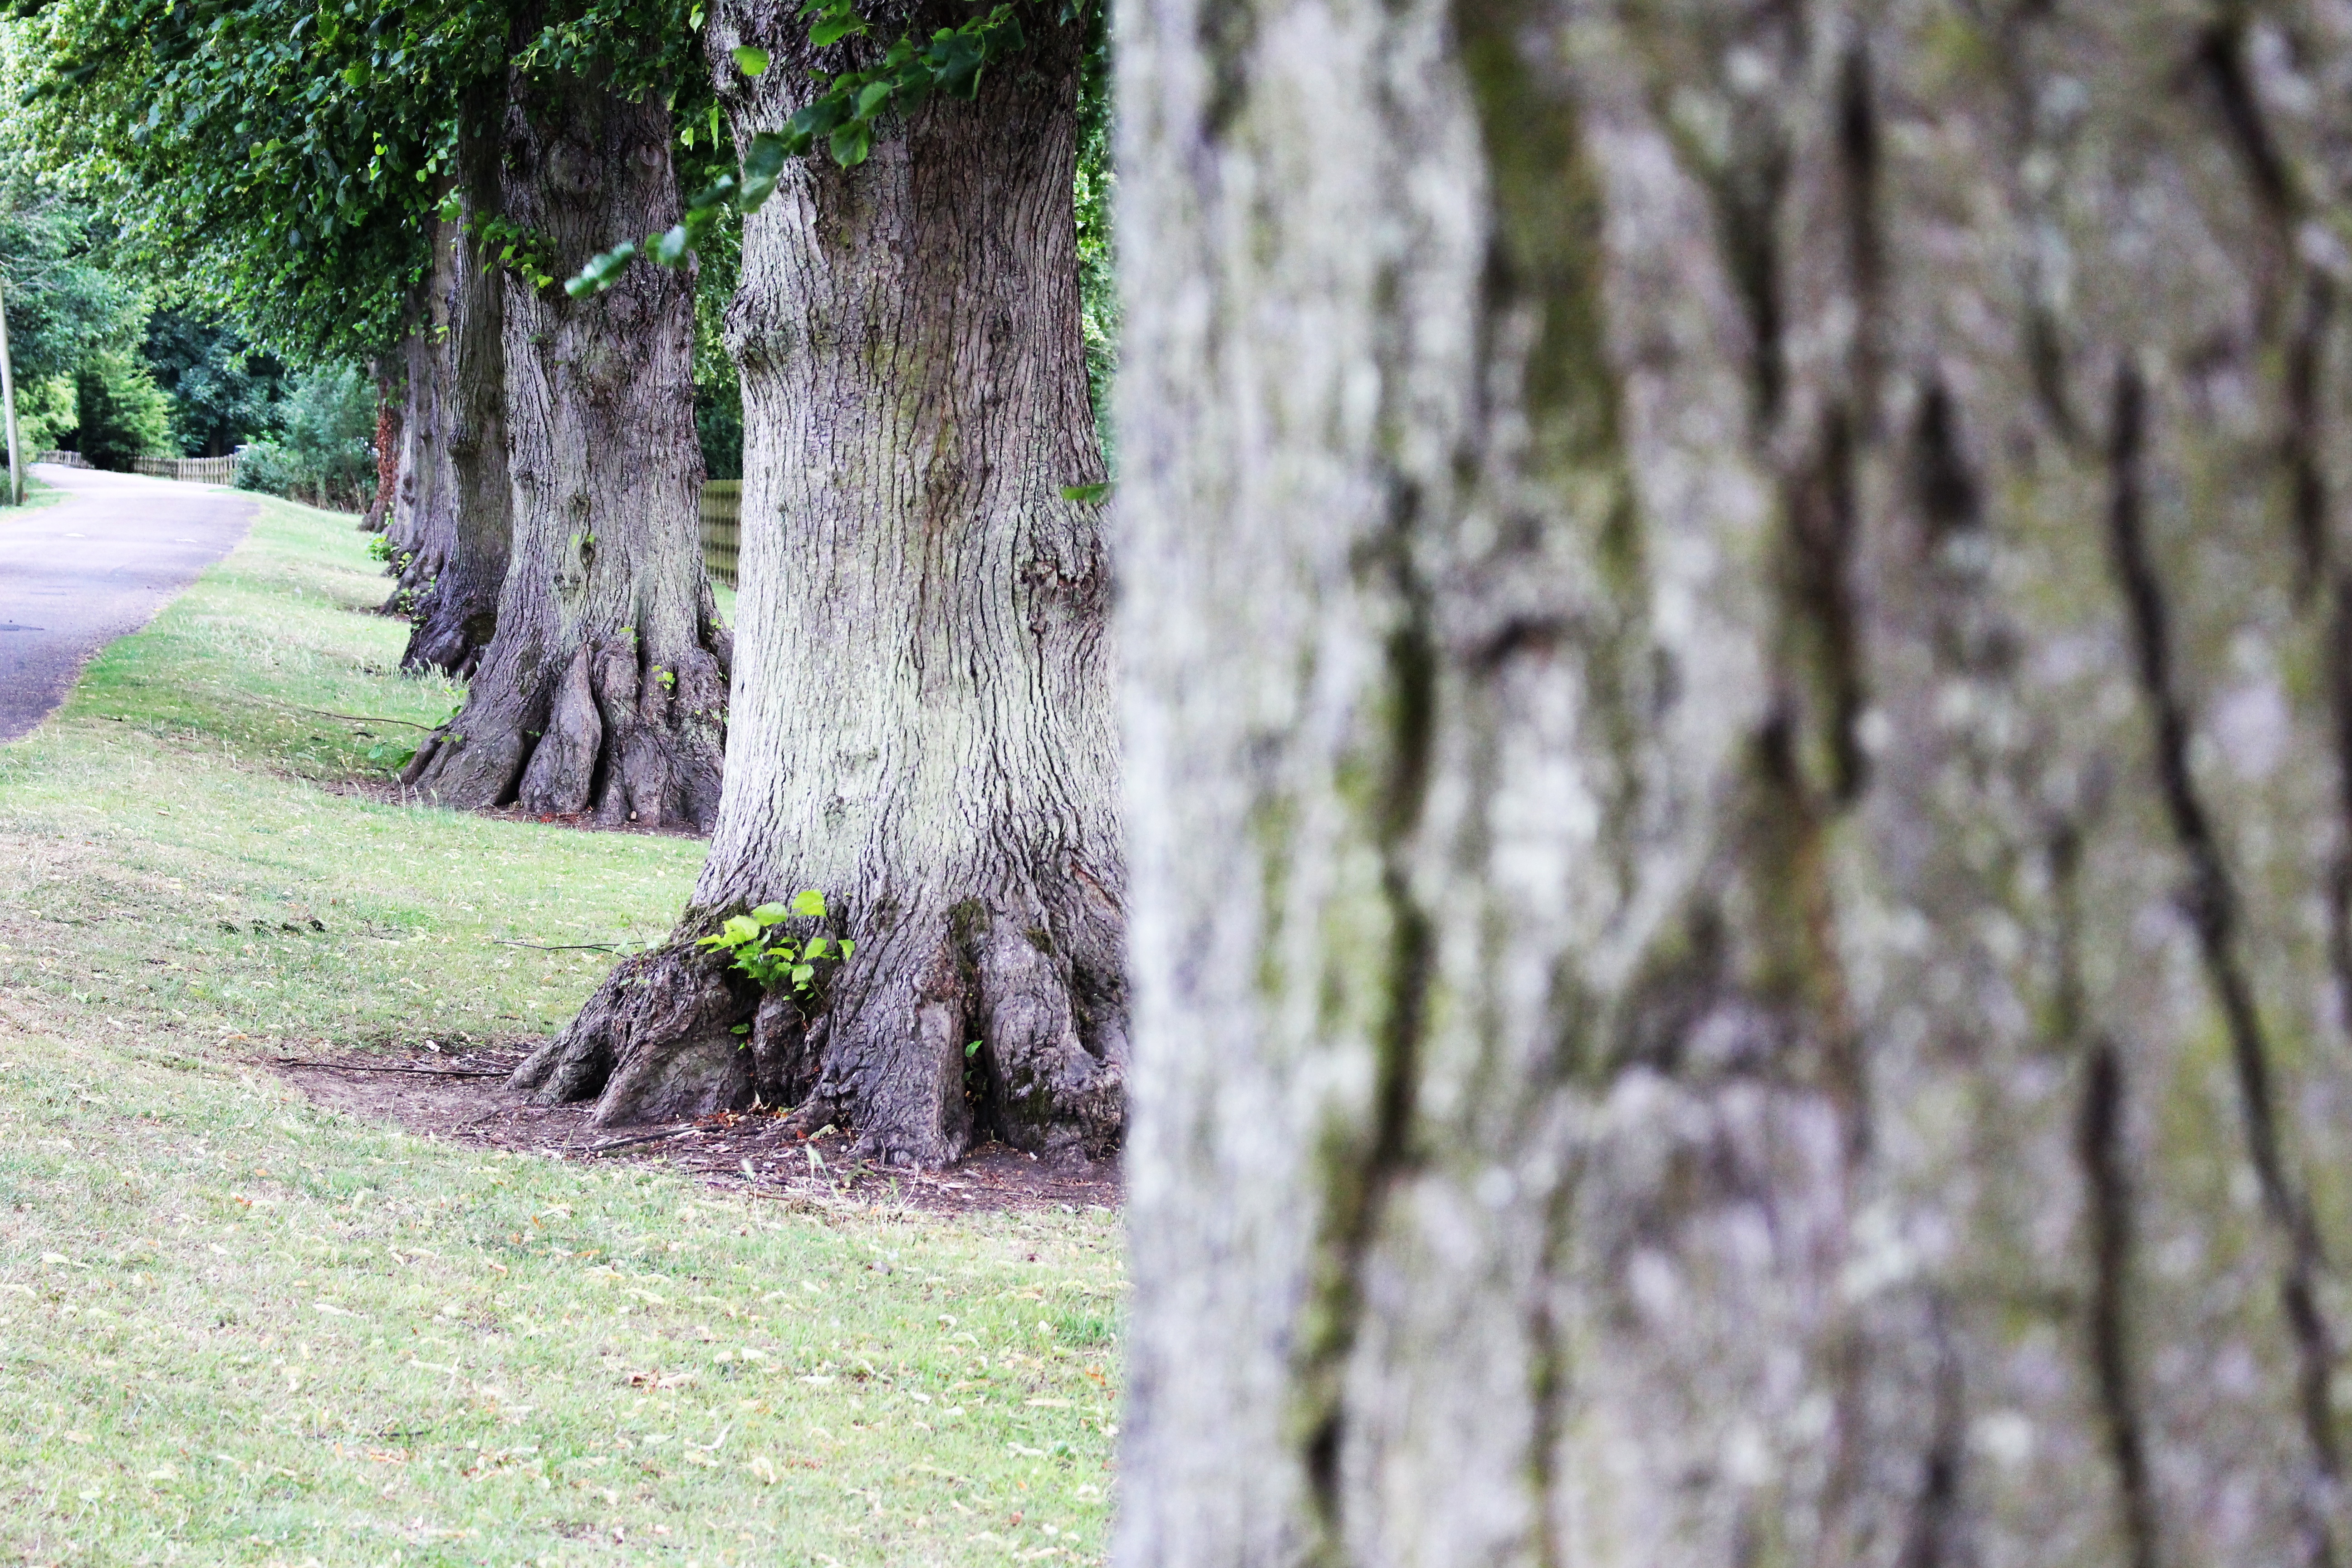
tree, nature, forest, grass, plant, leaf, flower, trunk, green, flora, shrub, woodland, habitat, flowering plant, natural environment, woody plant, land plant